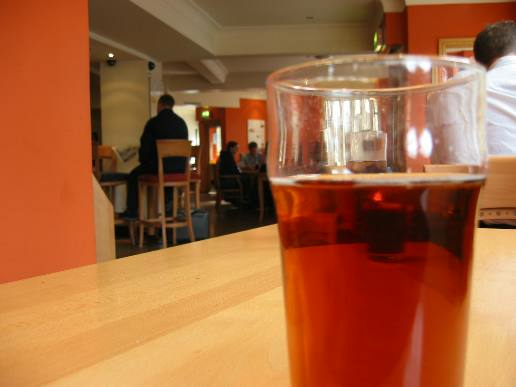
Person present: No